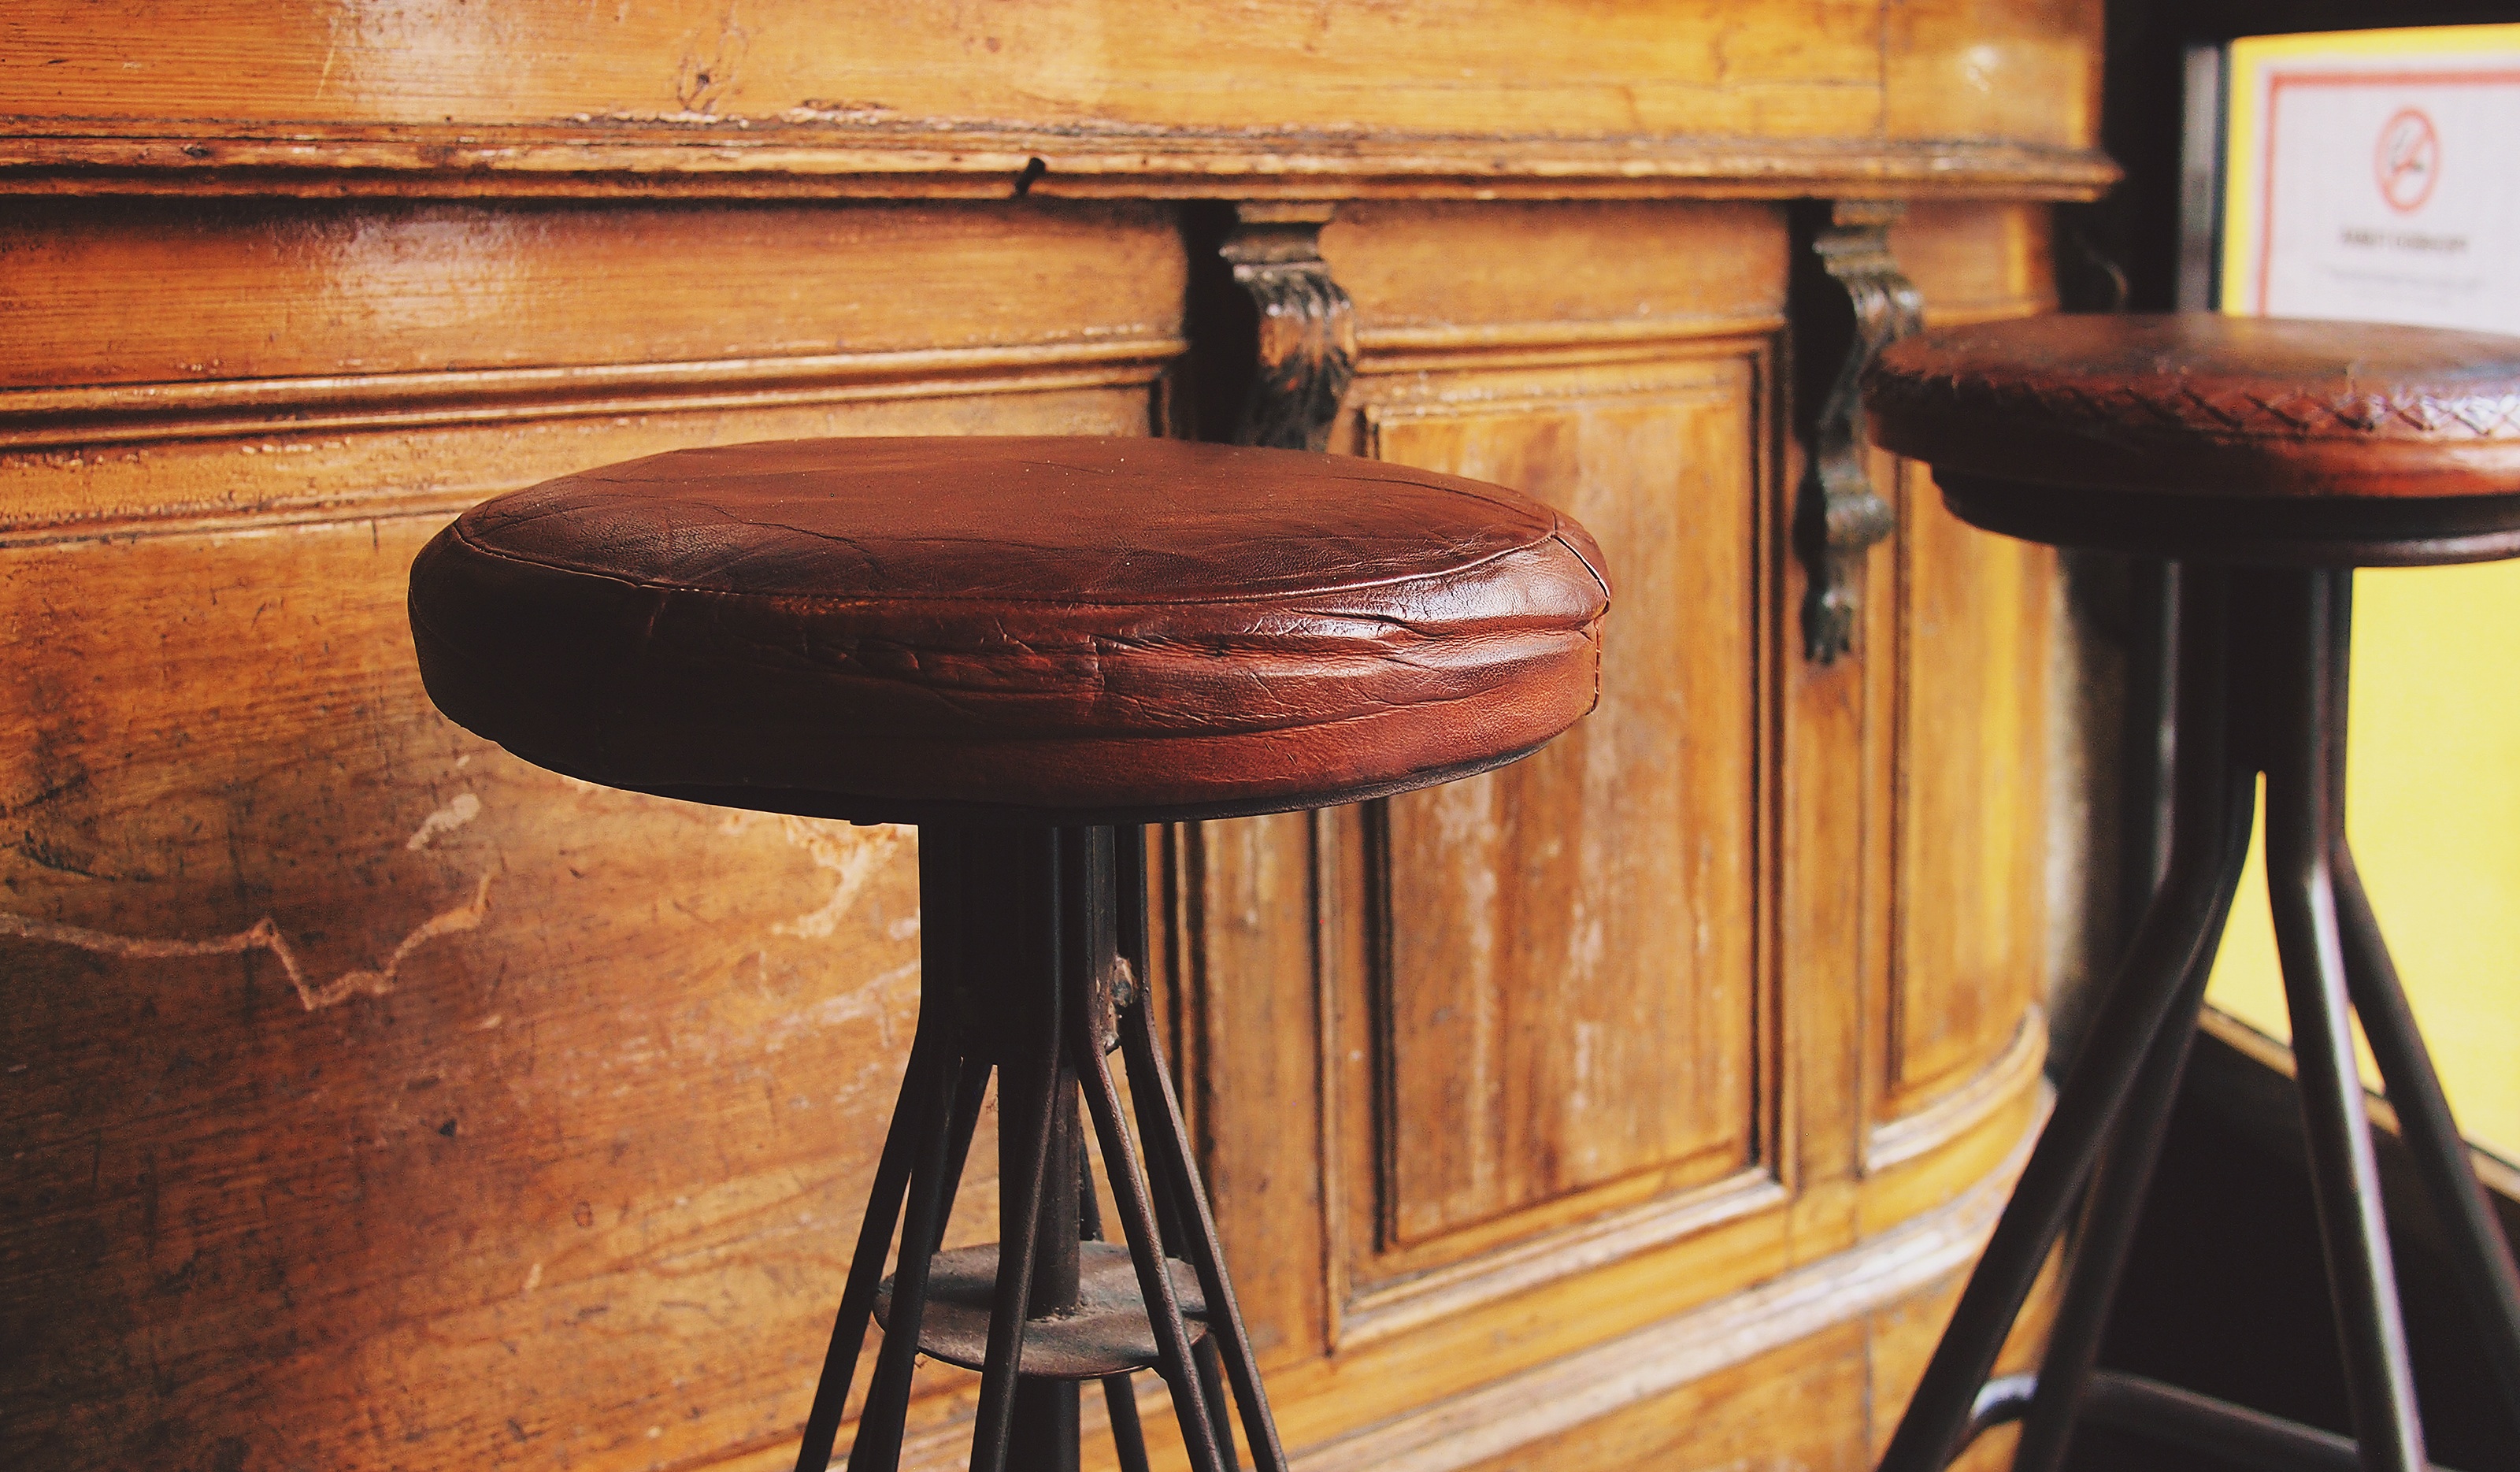
table, wood, antique, furniture, room, drum, hardwood, man made object